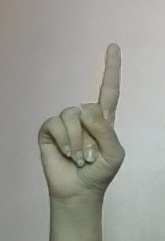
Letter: bb